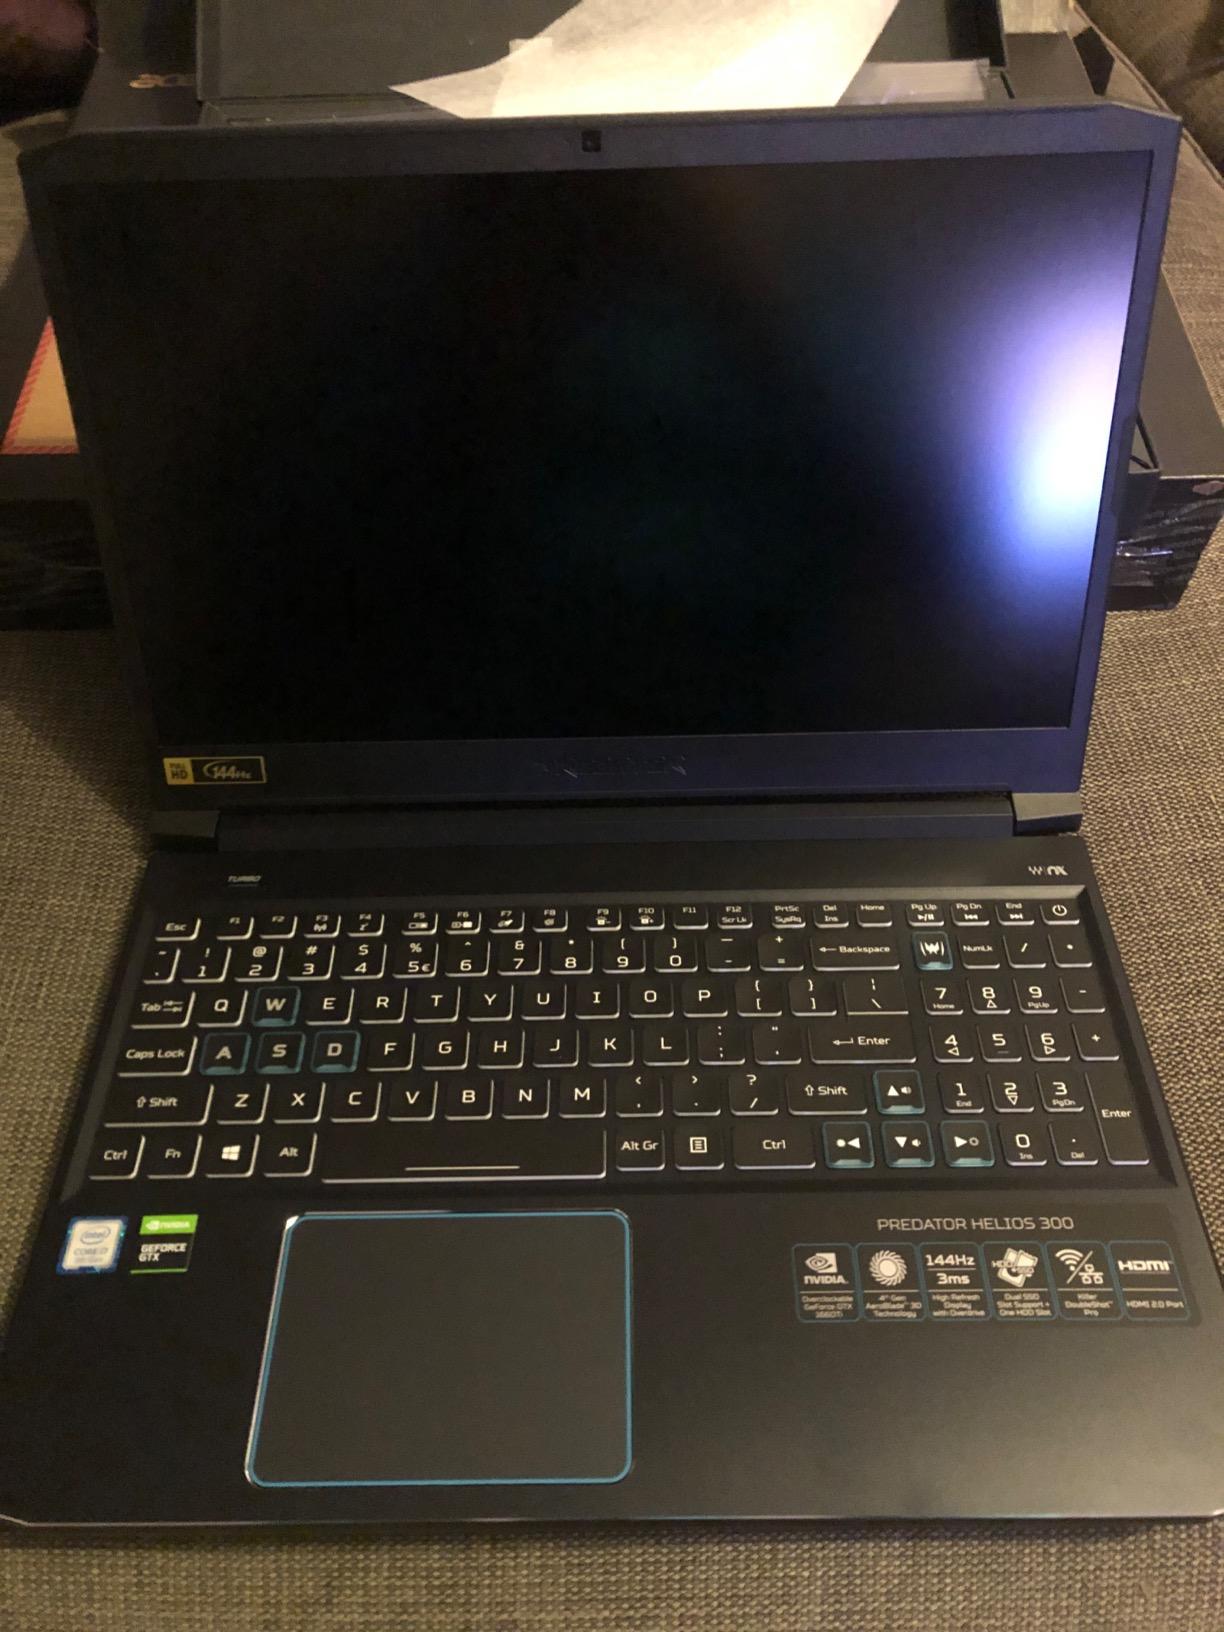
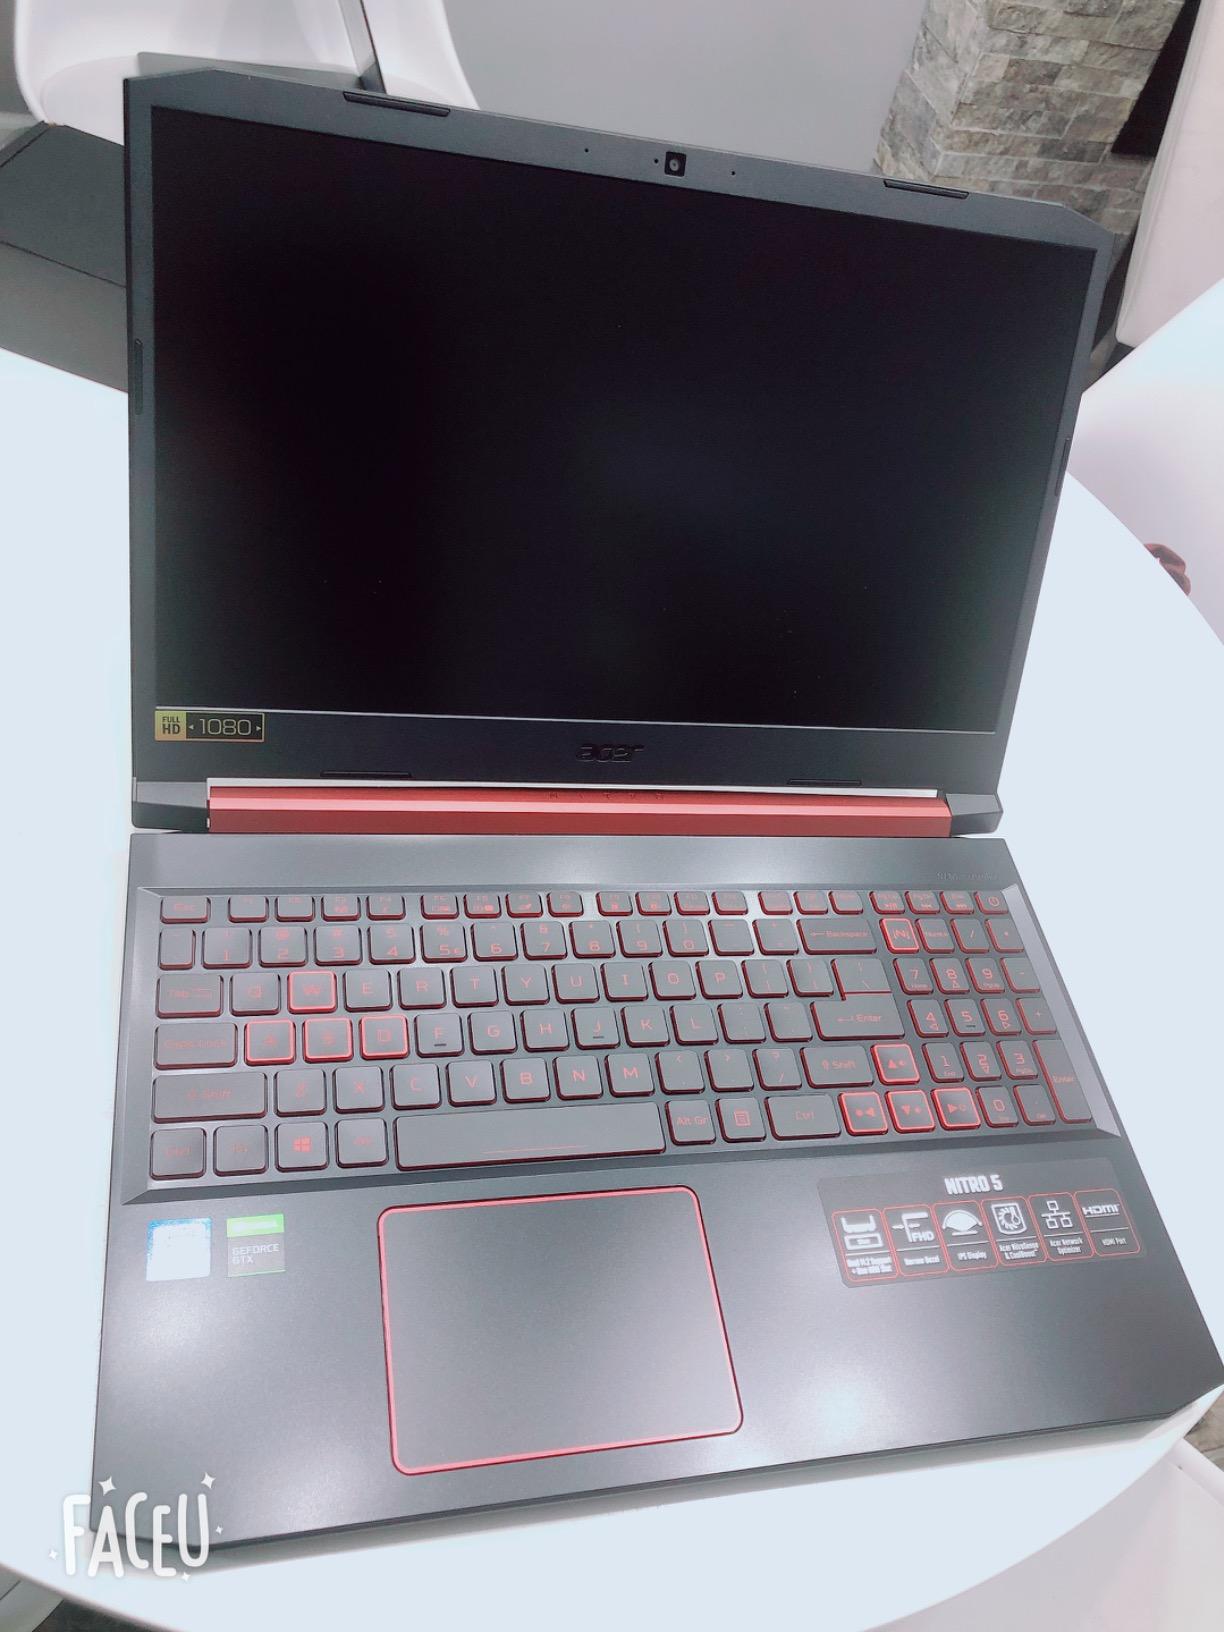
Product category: laptop
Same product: no